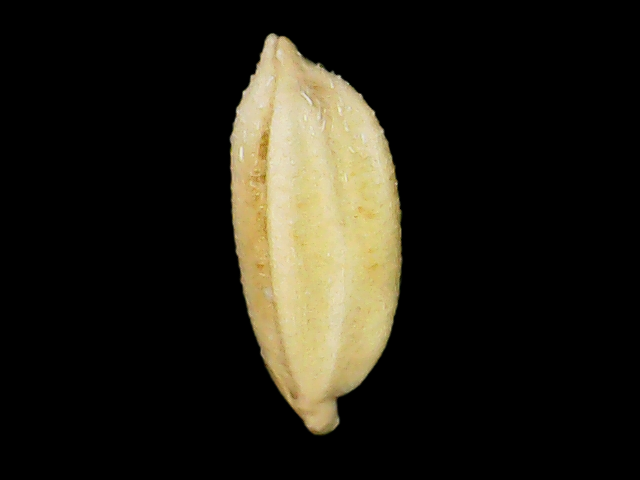
Rice variety: Bd33